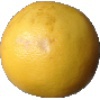
Label: Grapefruit White 1